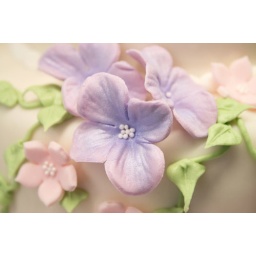
Gum paste flowers for the birthday cake. Im in a Hydrangea flower mood lately.